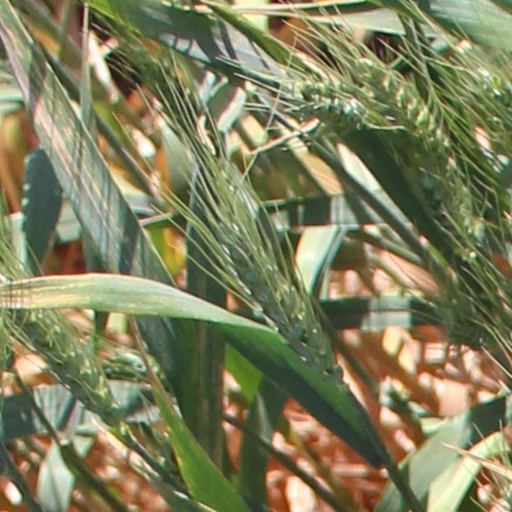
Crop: wheat